Scott Sealy

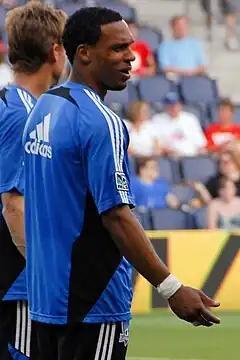
Sealy with the San Jose Earthquakes in 2011

Scott Ryan Sealy (born 4 June 1981, in Chaguanas) is a Trinidadian footballer who most recently played for FC Dallas in Major League Soccer and the father of Dante Sealy.